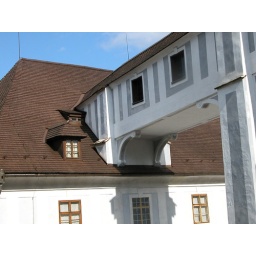
Covered bridge in castle 2